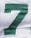
Number: 7